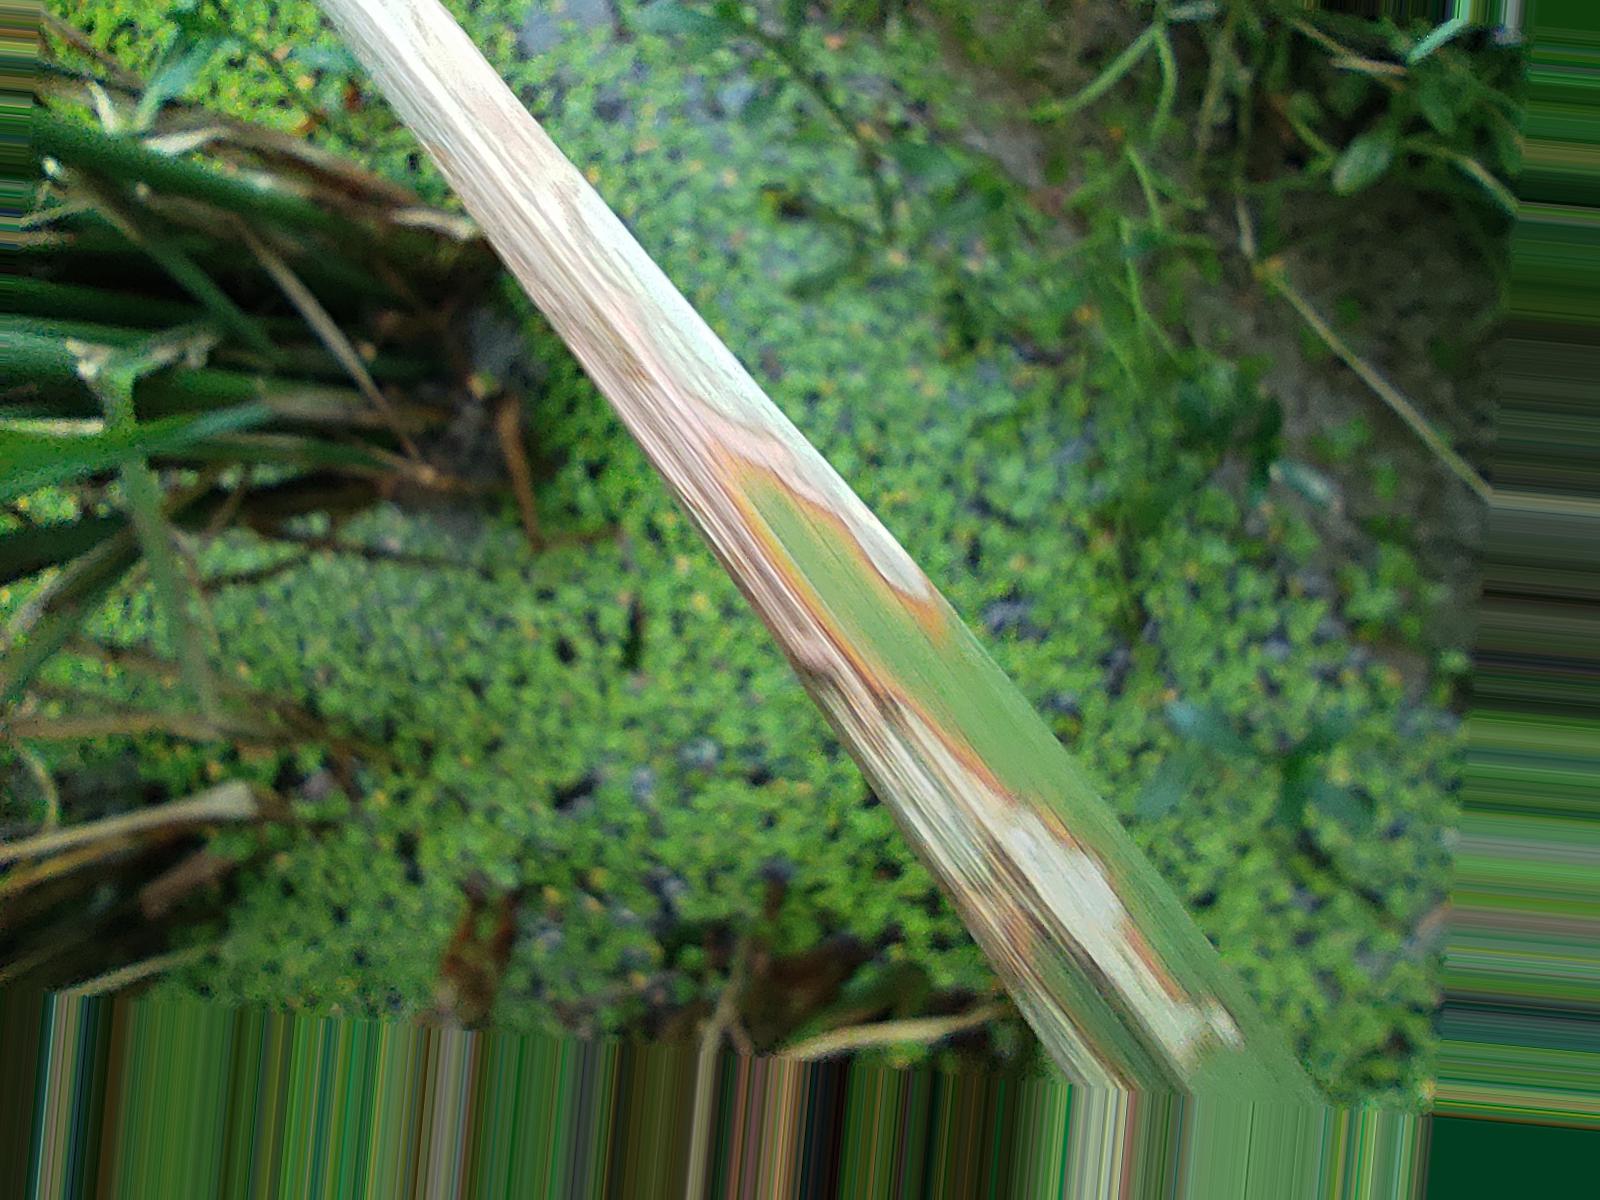
Nhãn: Bệnh Đốm Vằn ( Khô vằn ) ( Sheath Blight )